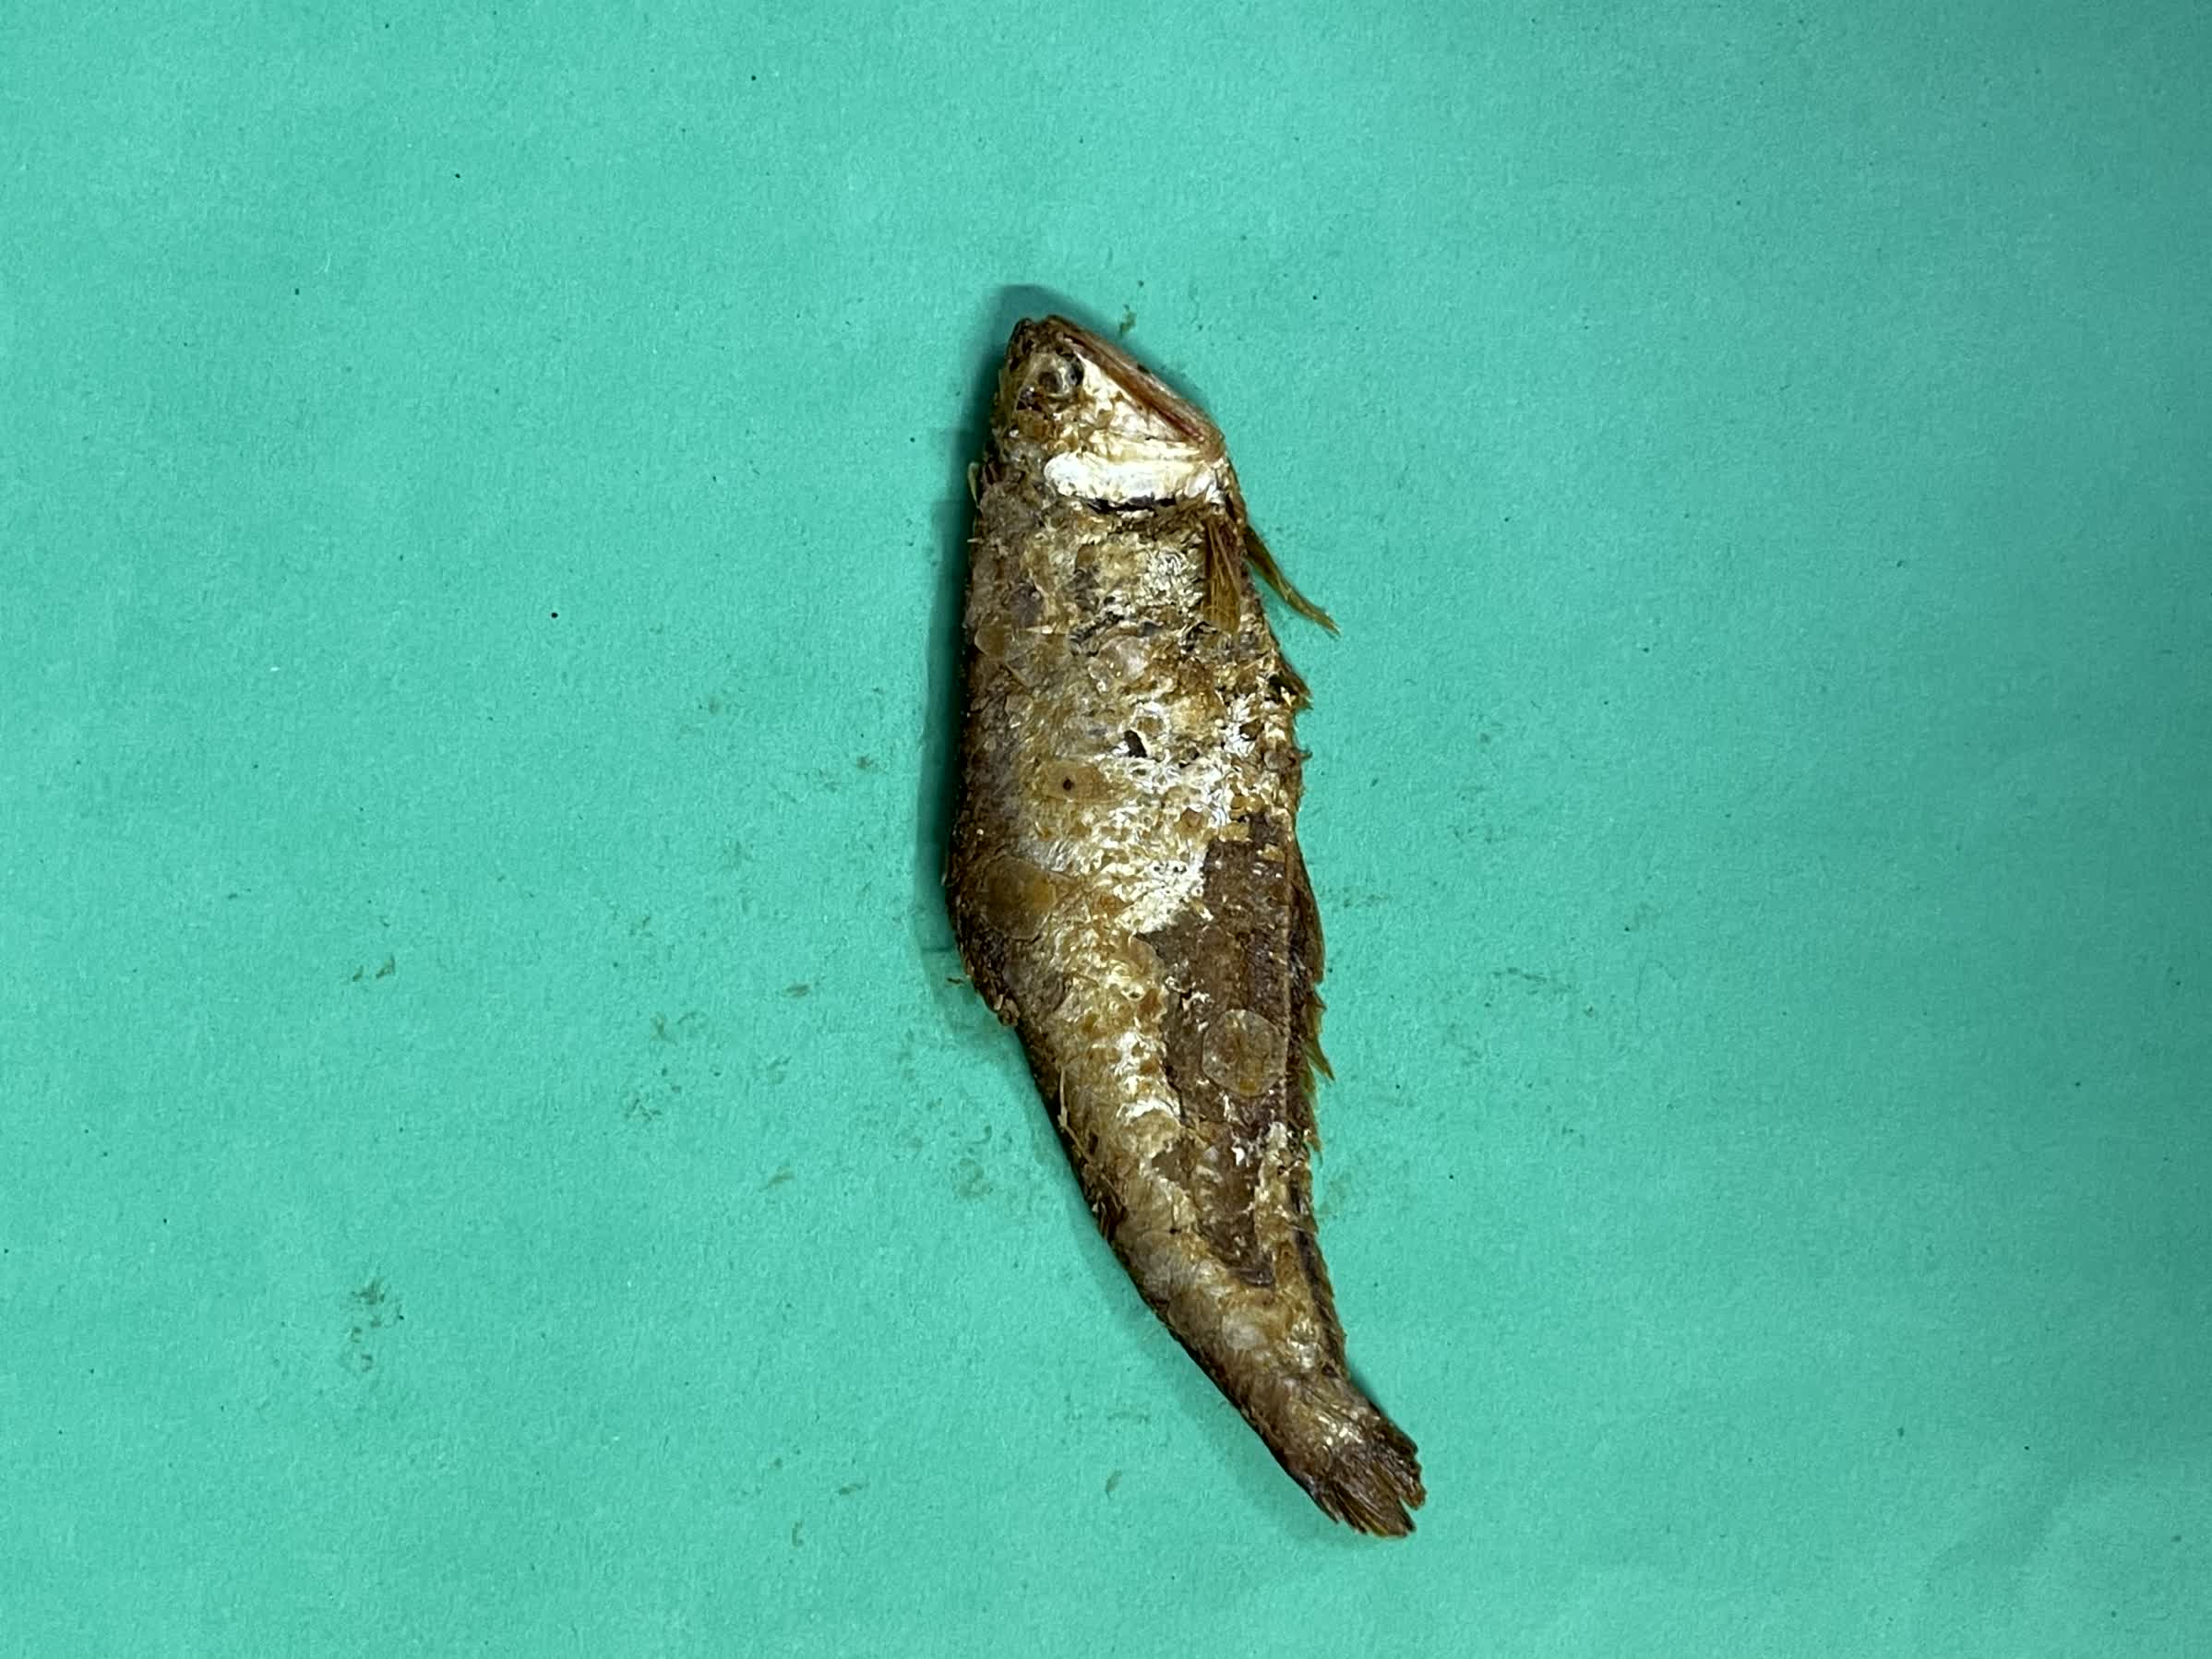
Species: Bashpata